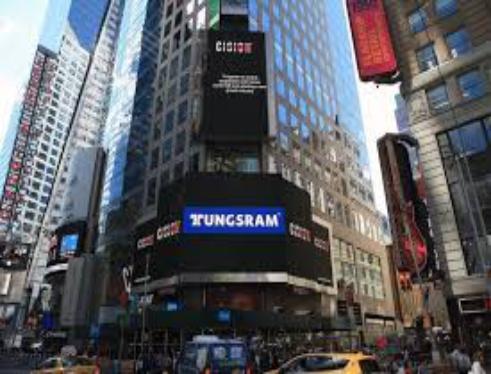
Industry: Necessities